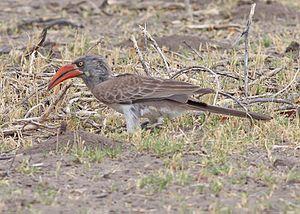
Le Calao de Bradfield est une espèce d'oiseaux appartenant à la famille des Bucerotidae.